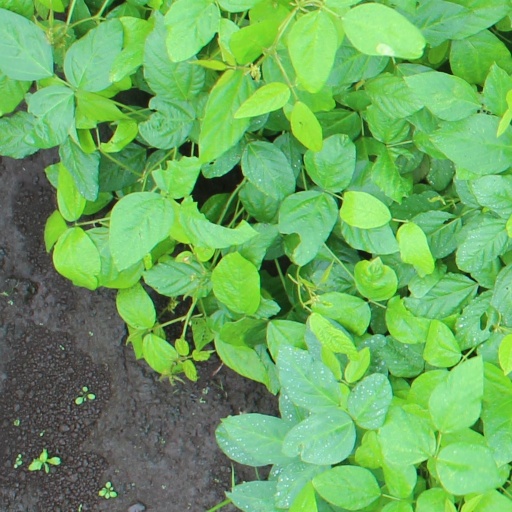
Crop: soybean